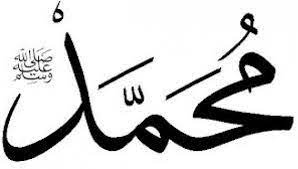
Waaw nataal bi  ngeen ma yónnee de  gis naa ci sëydinaa Muxammad ñu bind ko turam bi  Muhammad laa ci gis salla laaxu xaleyxi wassallam. Waaw gis naa ko ci ñu bind ko ci bind bu ñuul. Ñu bind ko nag ci arduwaas bu weex, lu mel ni tablo bu weex ci lañ ko bind, waaw. Ci àlluwa bu weex ñu bind si Muxammad salla laaxu xaleyxi wassallam.